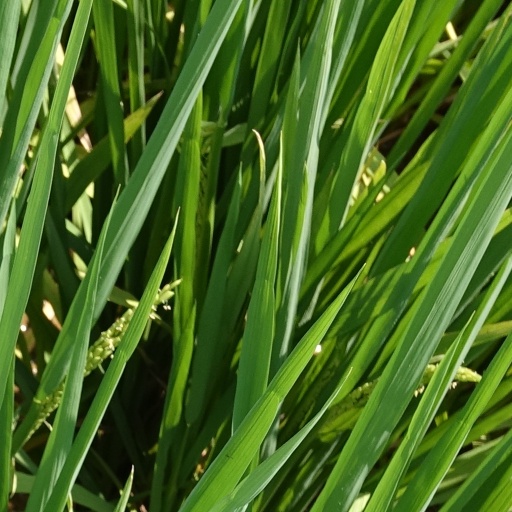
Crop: rice